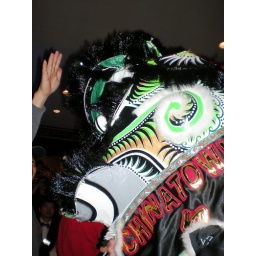
My dad climbed on a chair to give a red envelope to a lion dancer. Best new years in a while.